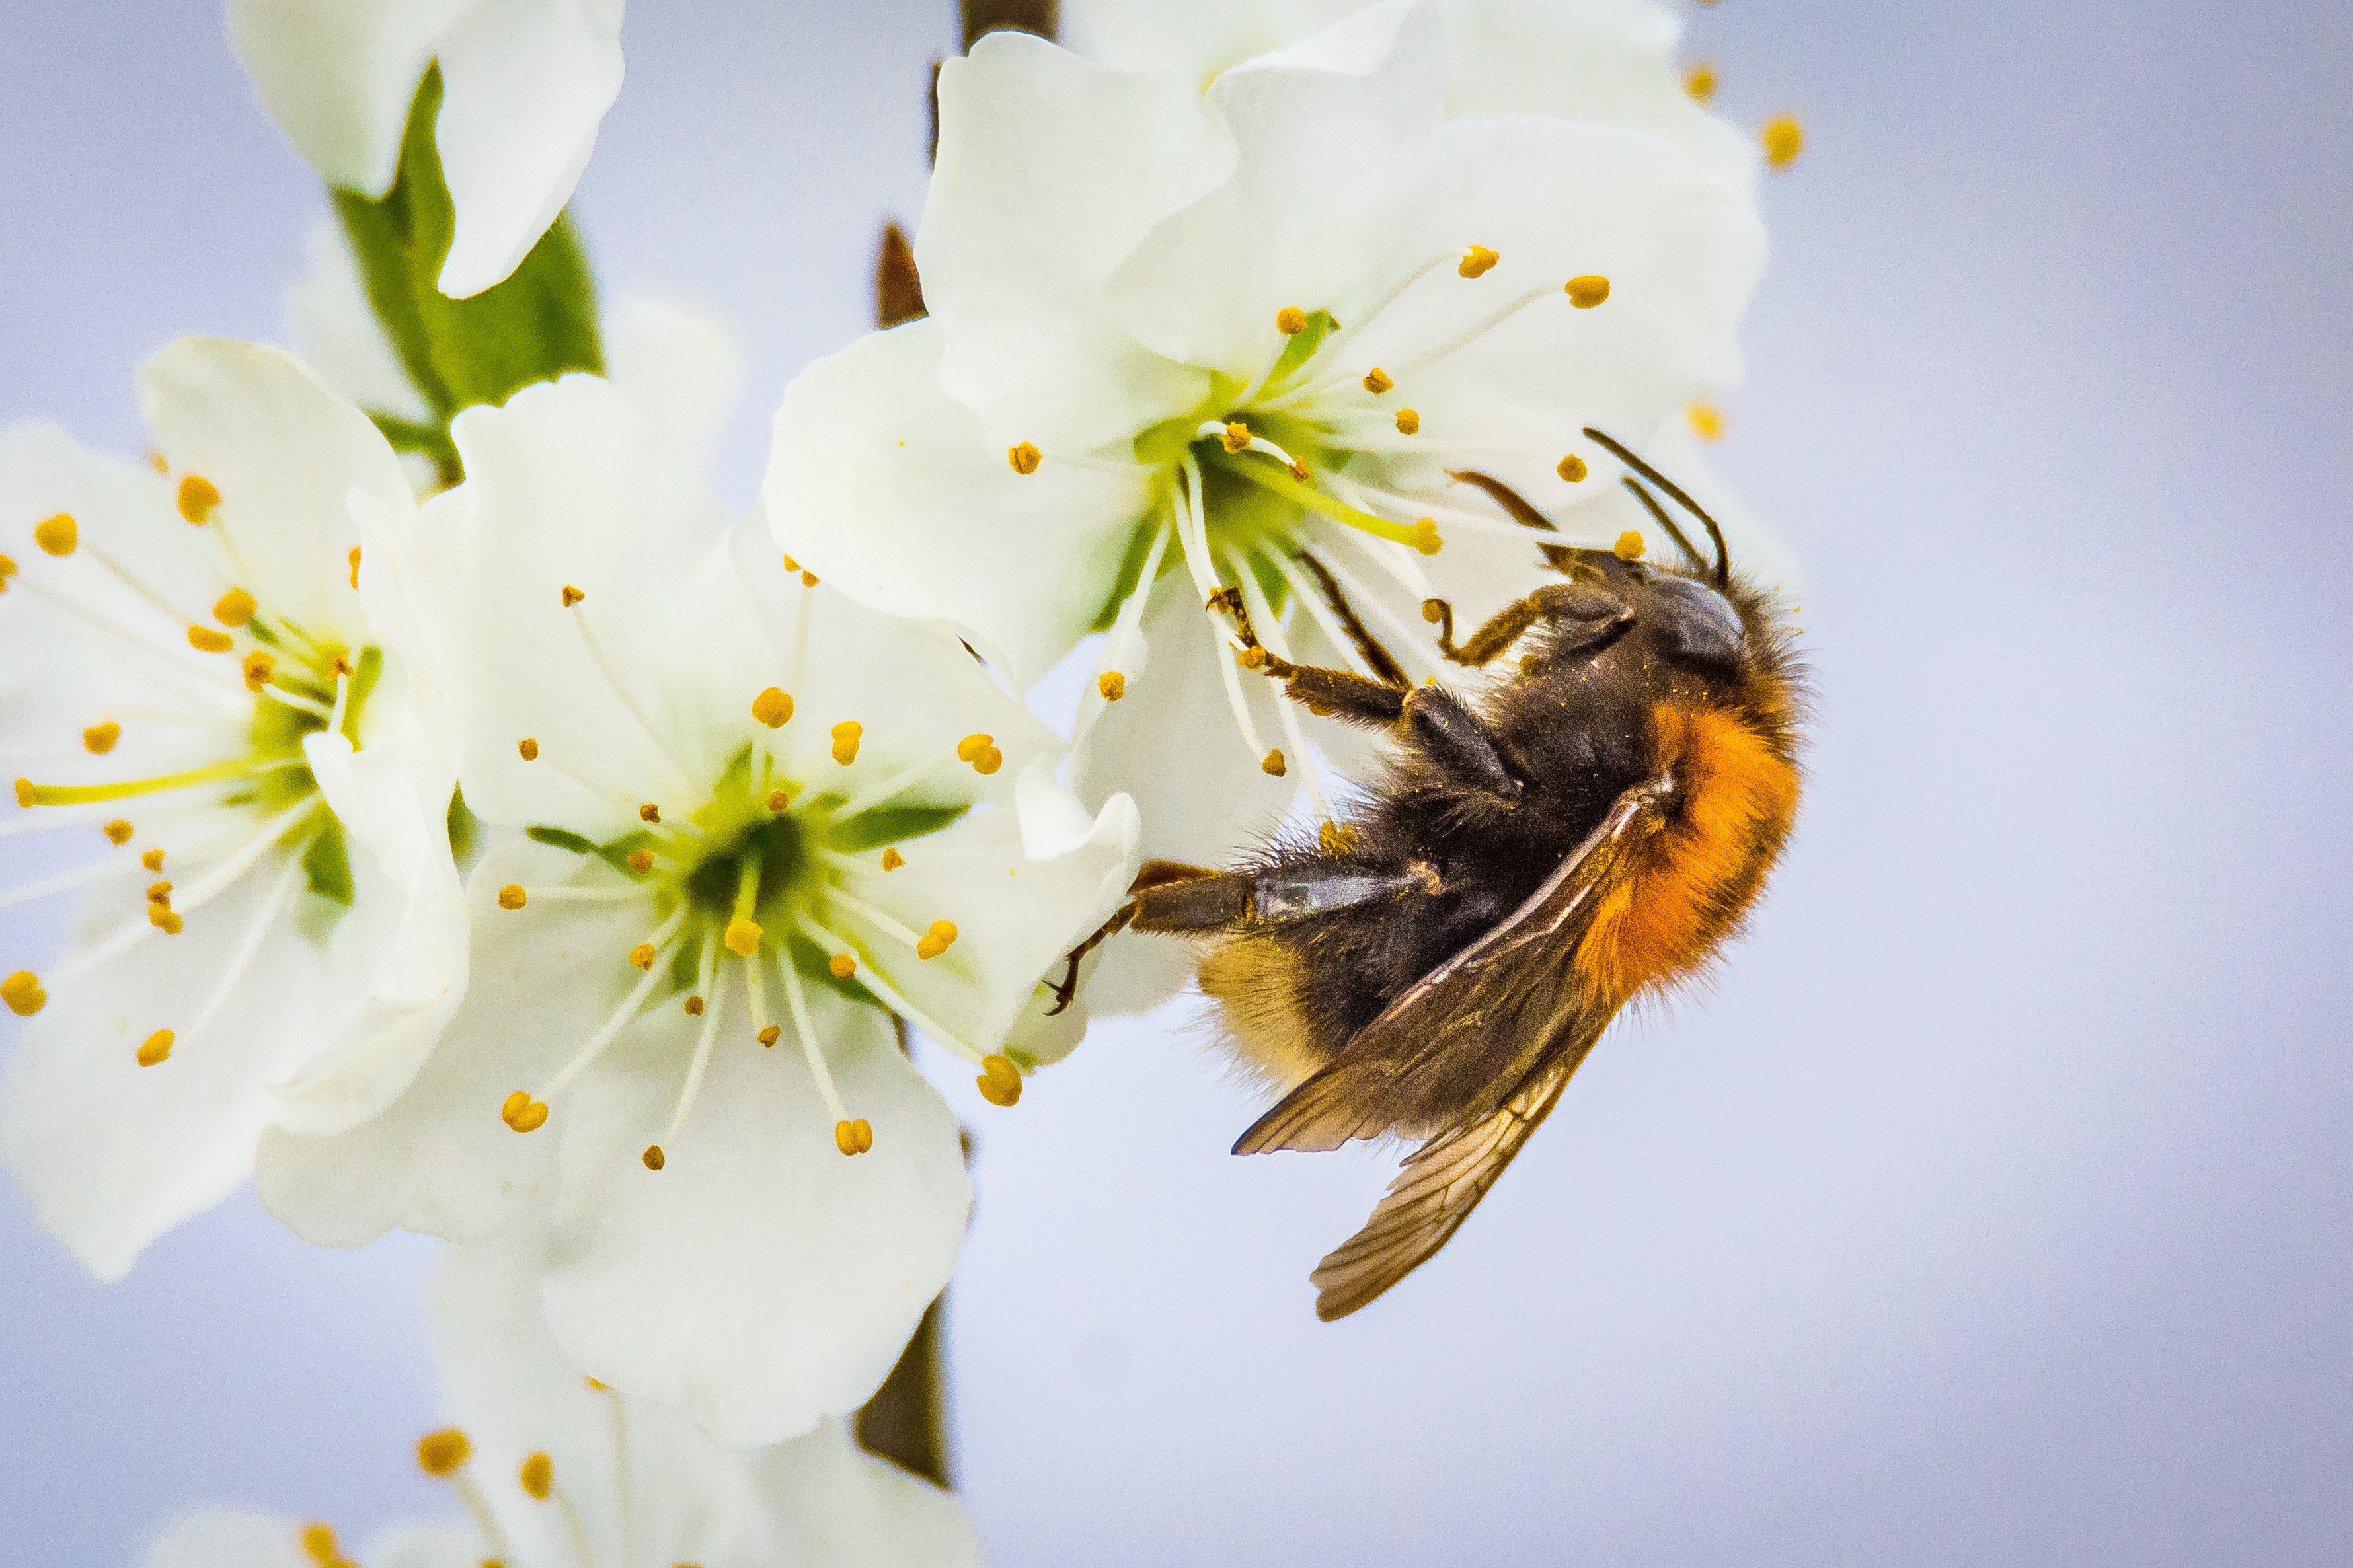
nature, branch, blossom, wing, plant, photography, flower, petal, bloom, animal, honey, pollen, pollination, spring, insect, macro, botany, yellow, garden, flora, fauna, cherry blossom, invertebrate, sprinkle, close up, bee, bumblebee, hummel, foraging, collect pollen, collect, nectar, bombus, macro photography, insect macro, honey bee, collect nectar, hard working, pollinator, membrane winged insect